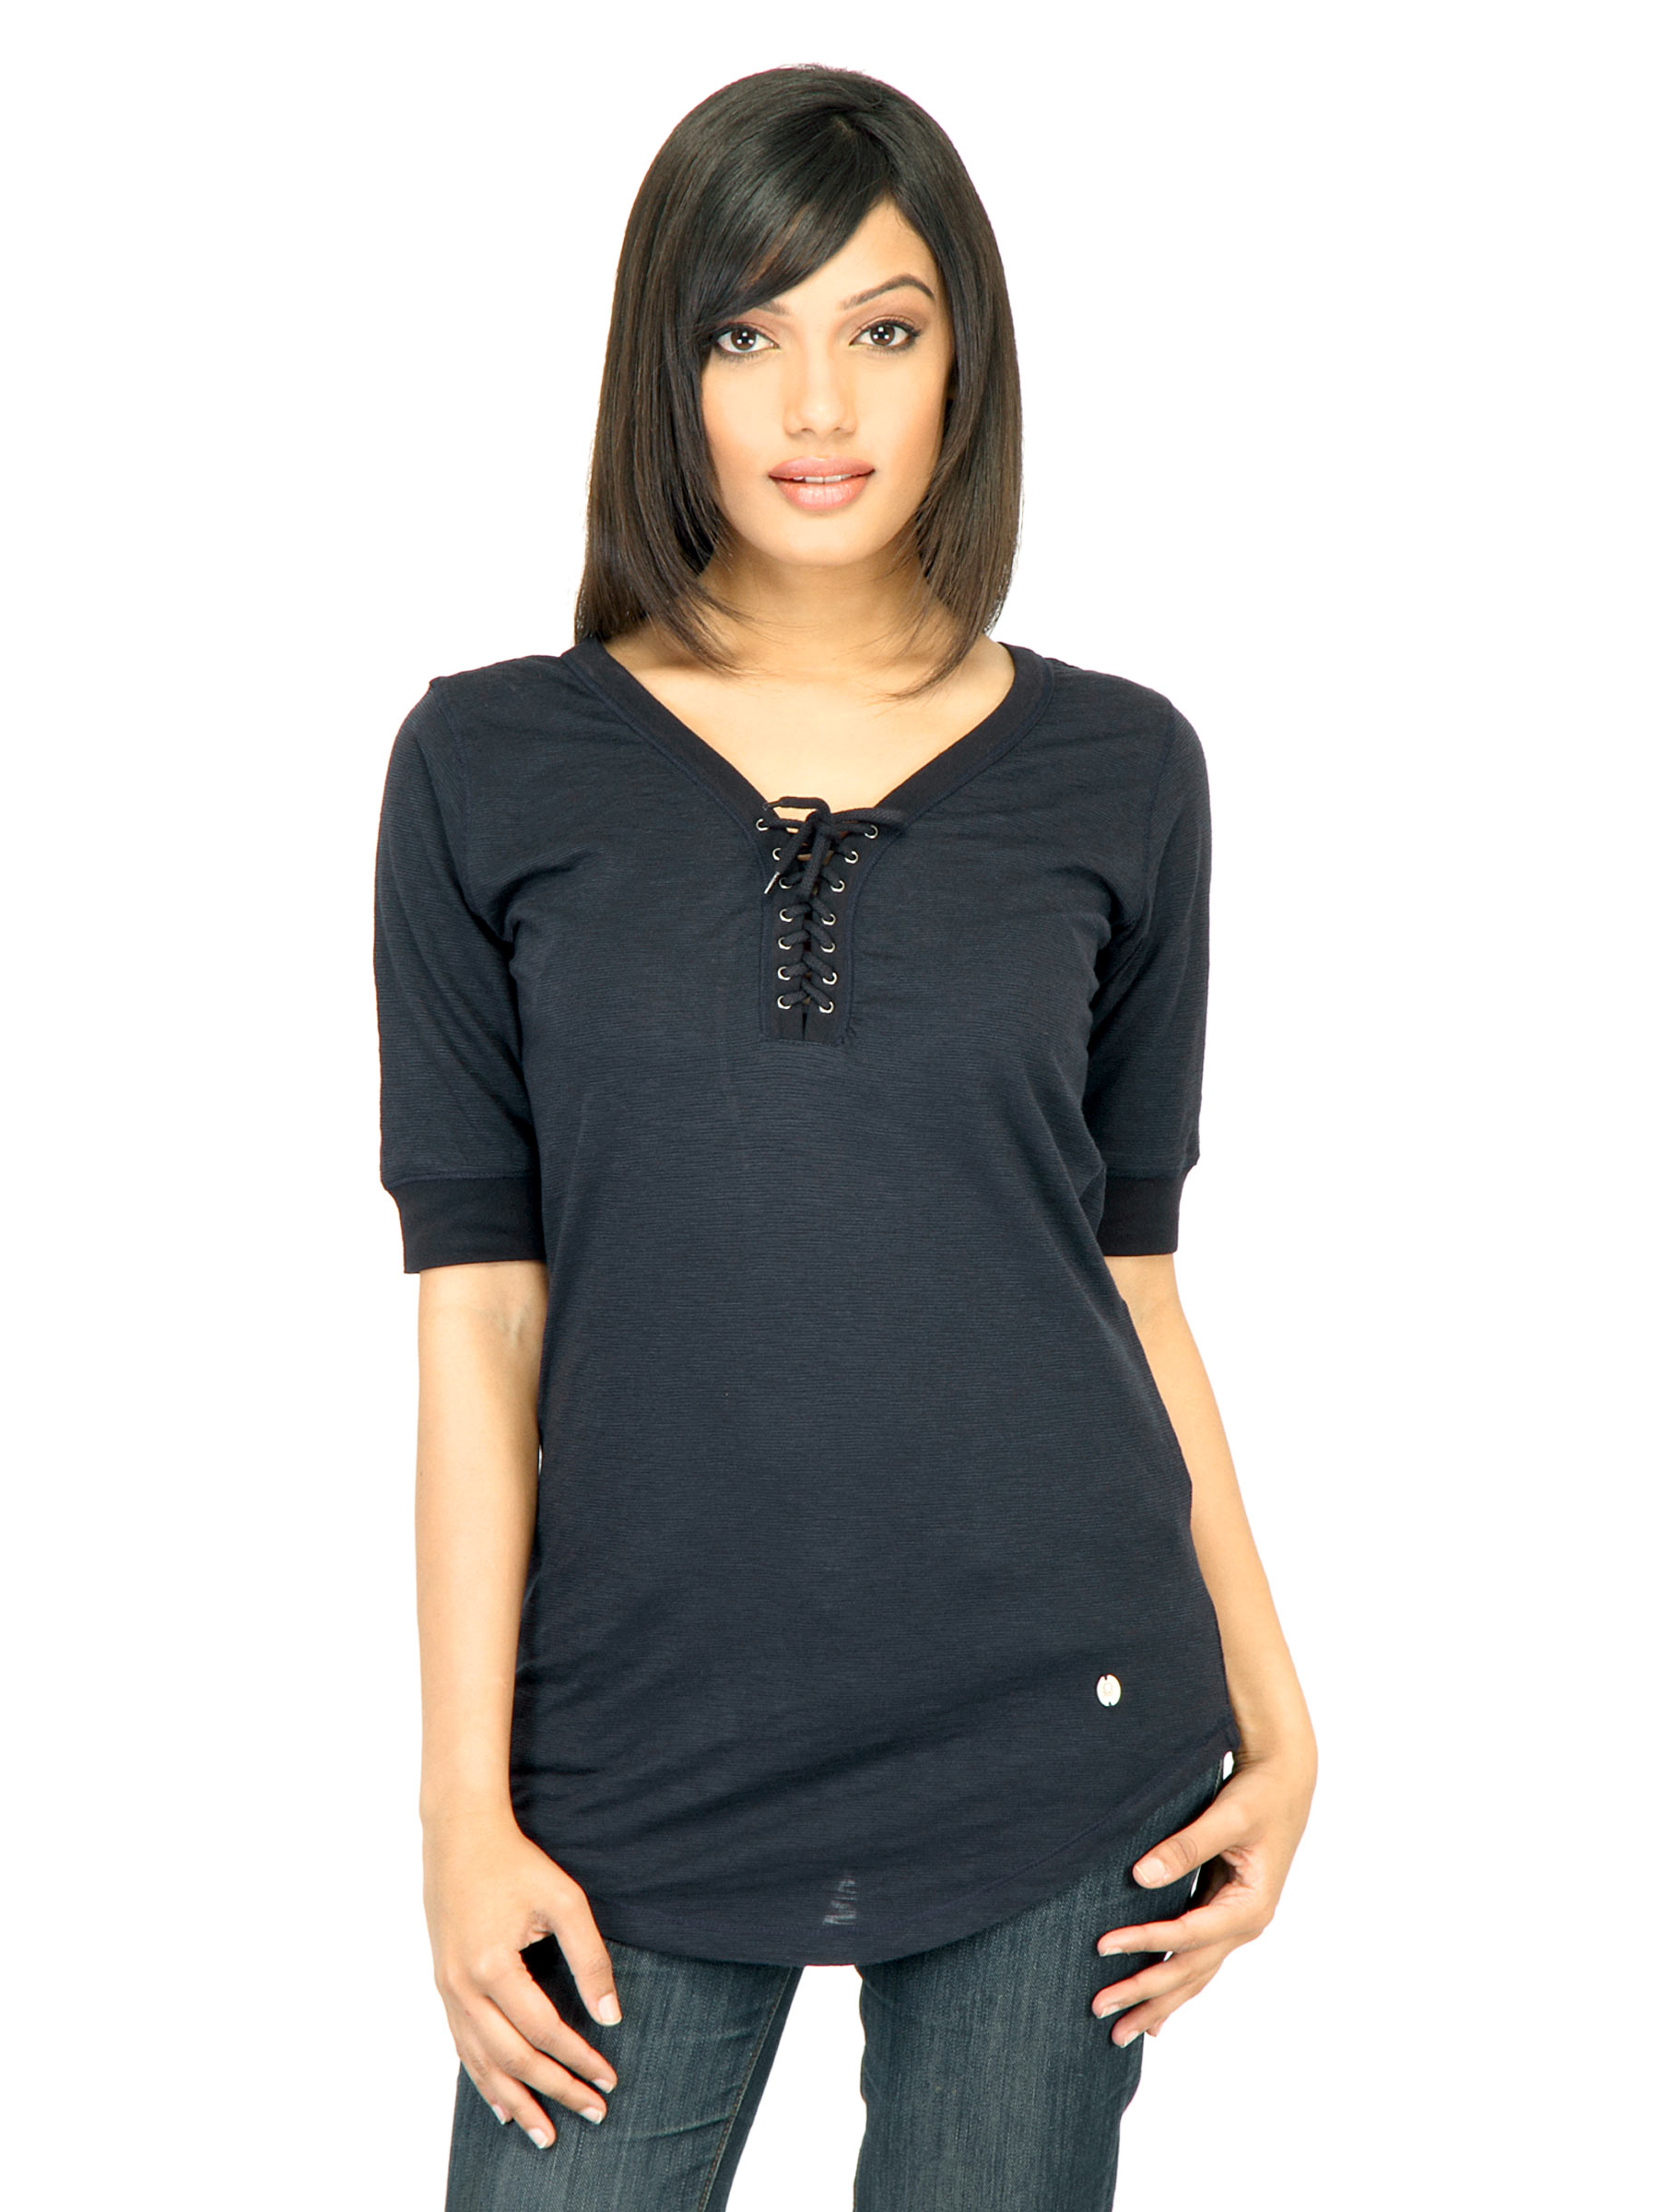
United Colors of Benetton Women Solid Navy Blue Top
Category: Apparel / Topwear / Tops
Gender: Women
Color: Navy Blue
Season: Fall 2011
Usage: Casual